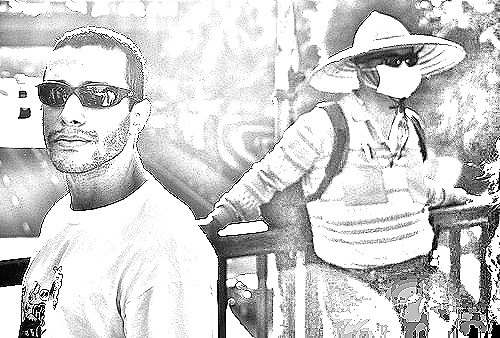
Portrait style: Sketch Portrait